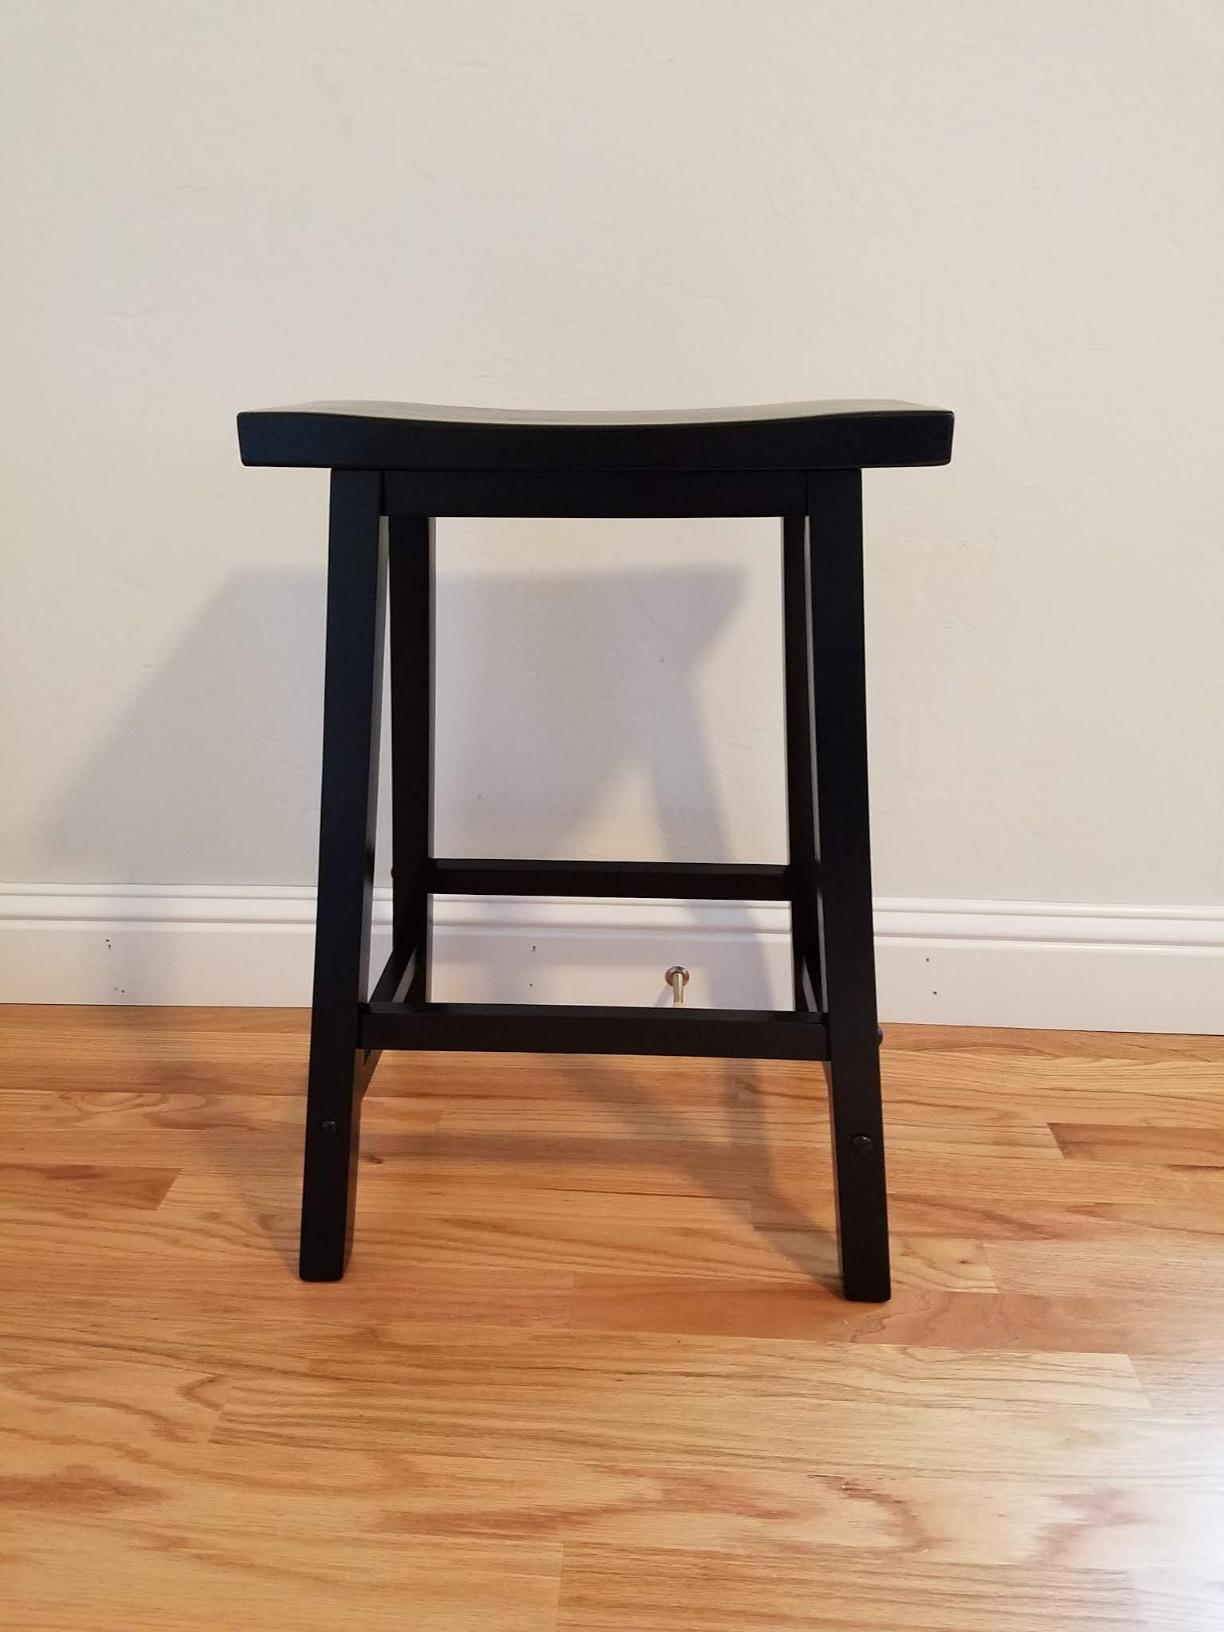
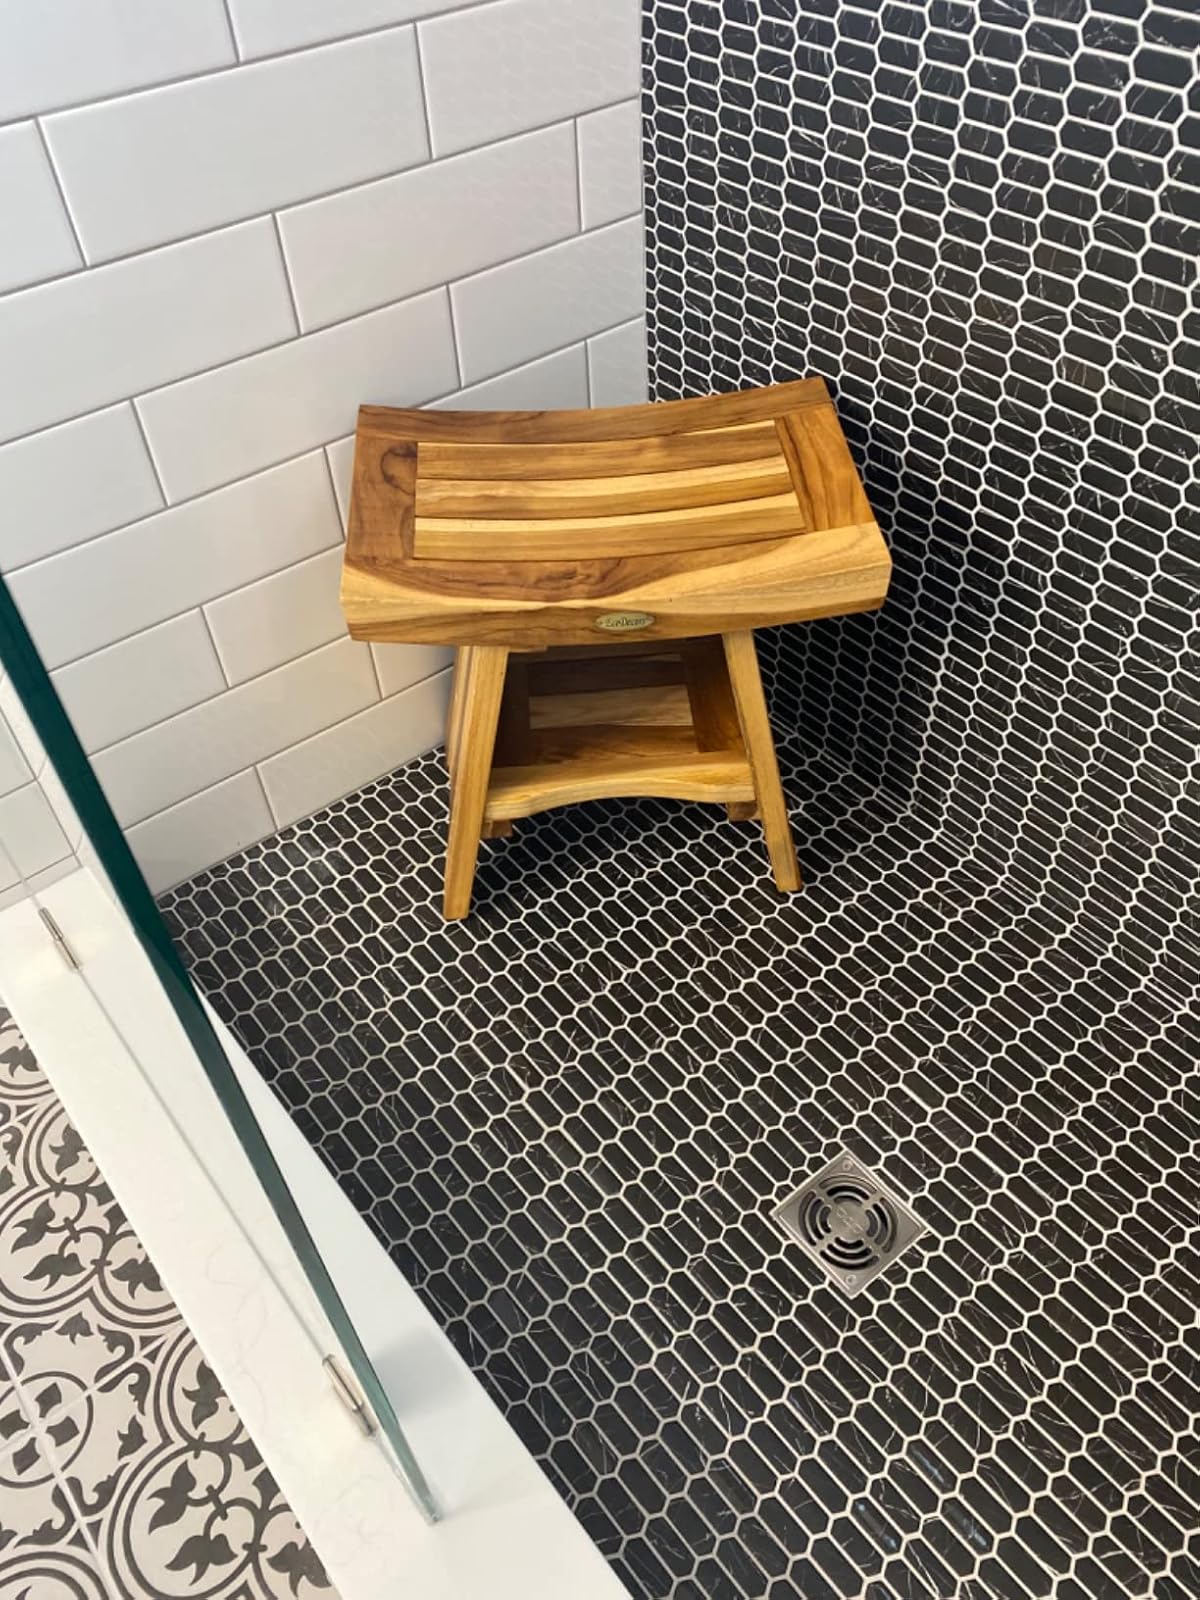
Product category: stool
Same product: no